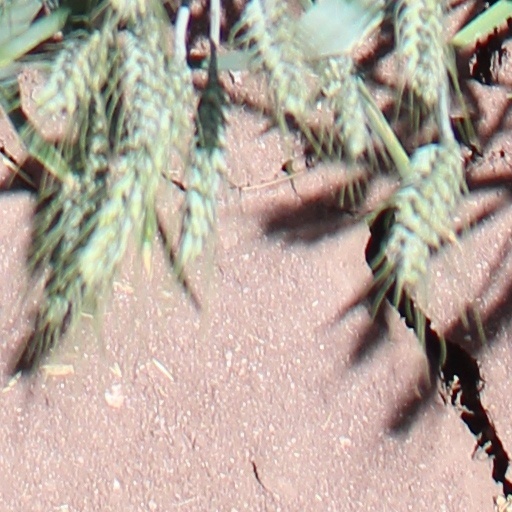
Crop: wheat